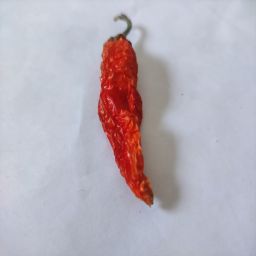
Crop: New Mexico Green Chile
Quality: Dried